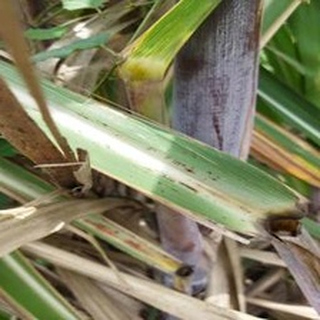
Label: sugarcane_rust